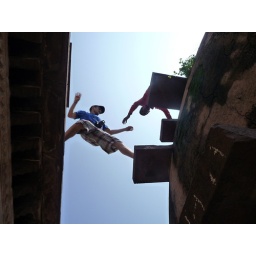
over the roof of ancient temples with a monkey-boy jumping from a rooftop to the other....